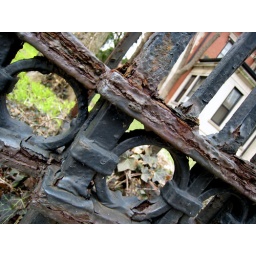
In the Buena Vista neighborhood, the fence surrounding a house near a bus stop.